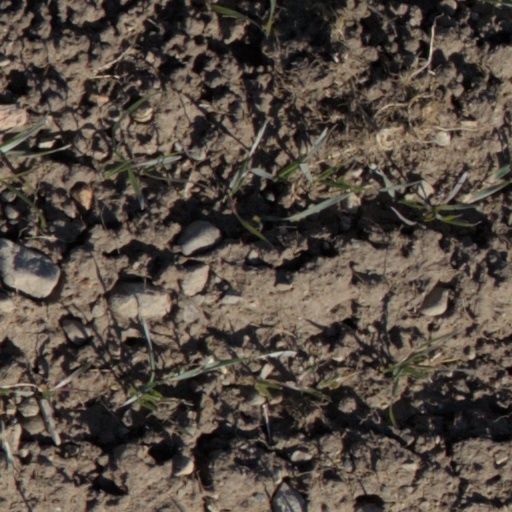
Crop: wheat